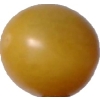
Label: tomato_cherry_yellow